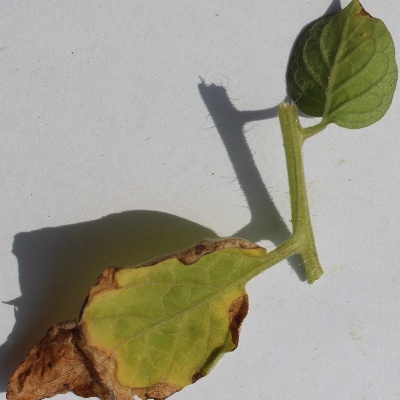
Crop: Tomato
Condition: leaf blight